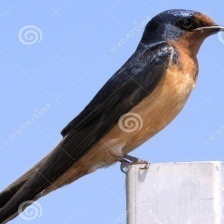
Species: PURPLE MARTIN
Scientific name: PROGNE SUBIS